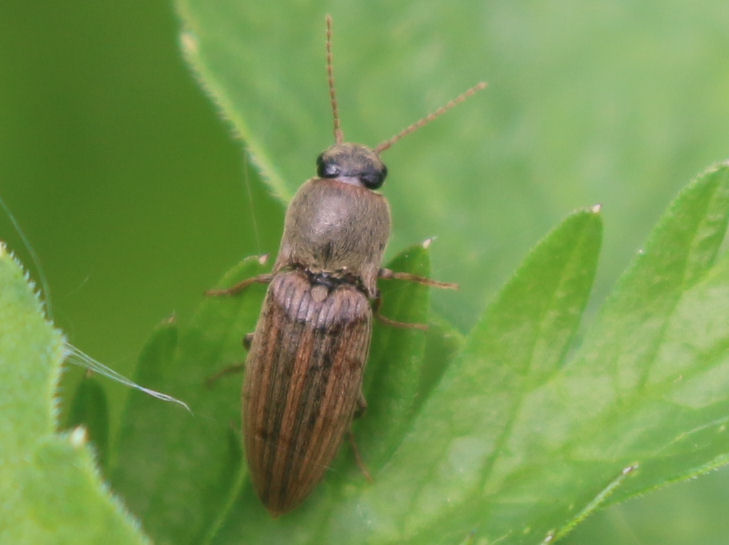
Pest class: clickbeetles_wireworms